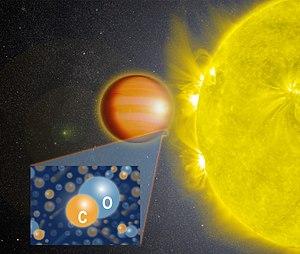
WASP-18 b est une exoplanète ayant 10 fois la masse de Jupiter et tournant autour de son étoile, WASP-18, en moins d'un jour et à environ 3 millions de kilomètres d'elle. Avec une telle masse, cette planète s'approche de la masse minimale d'une naine brune.